Camp Winton

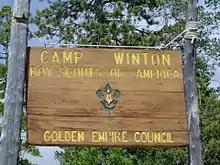
Sign hung at the entrance to the camp

Camp Winton is a summer camp of the Boy Scouts of America, belonging to the Golden Empire Council. It is located in the Sierra Nevada mountain range at an altitude of 5,800 feet, approximately 20 miles south of Lake Tahoe, close to the town of Pioneer, California, in Amador County. It was founded in 1958, built in the El Dorado National Forest, which land was formerly managed by the Winton Lumber Company, from whence it obtained its name. It is built on the south bank of Lower Bear River Reservoir, and takes pride in its staff and adherence to traditions passed through the years.